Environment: real
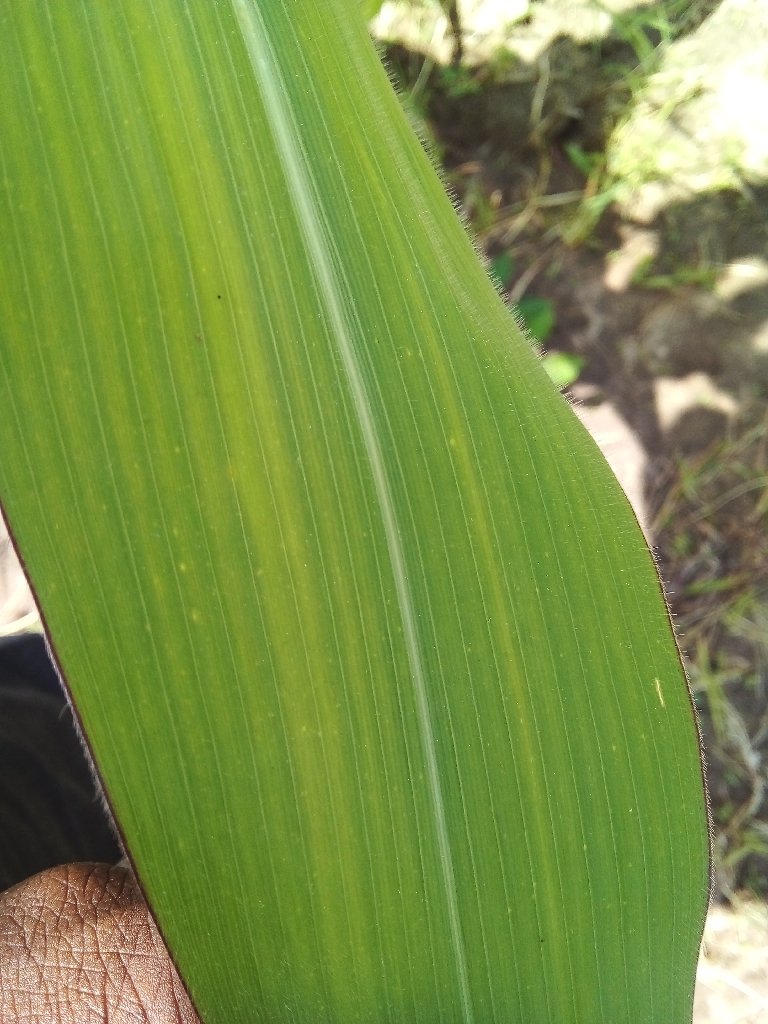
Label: healthy